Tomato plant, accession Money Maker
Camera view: vertical (180 deg); turntable rotation: 120 degrees
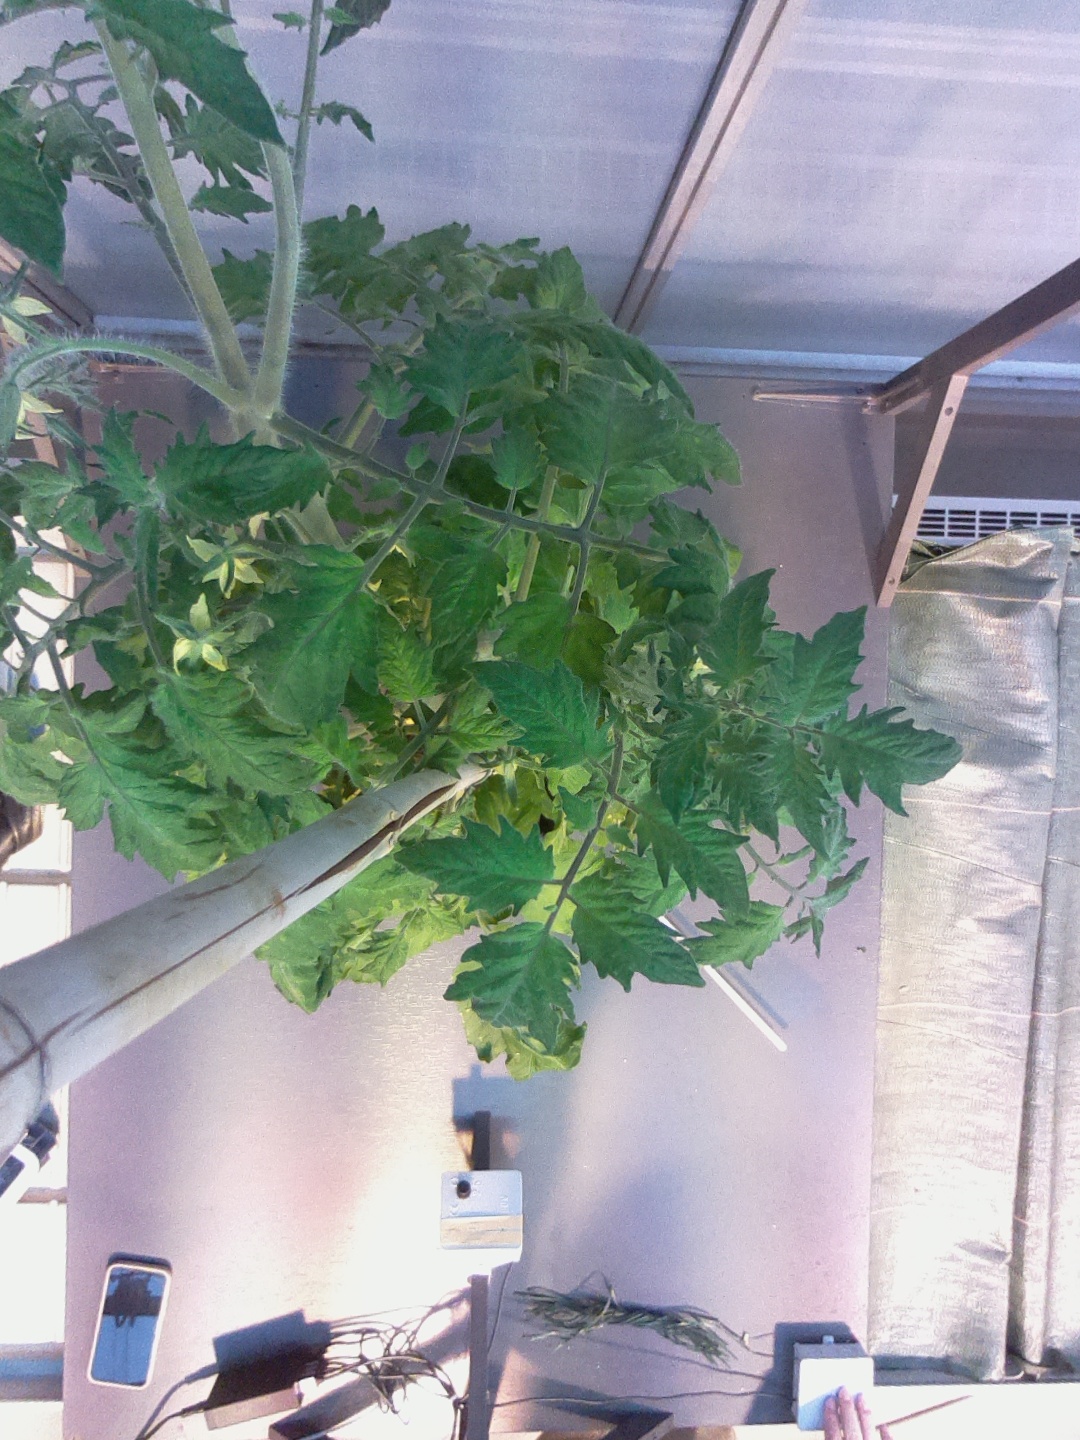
BBCH growth stage 70: Fruits at the main stem or branches visibles